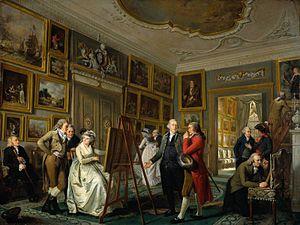
Un cabinet d’amateur. Histoire d'un tableau est un roman de Georges Perec publié en France aux éditions Balland en 1979.